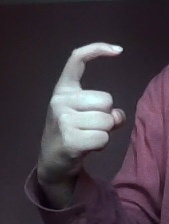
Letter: ra